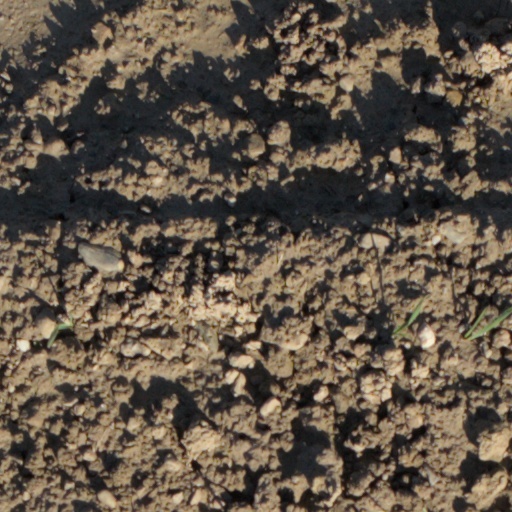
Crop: wheat